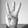
ASL letter: W